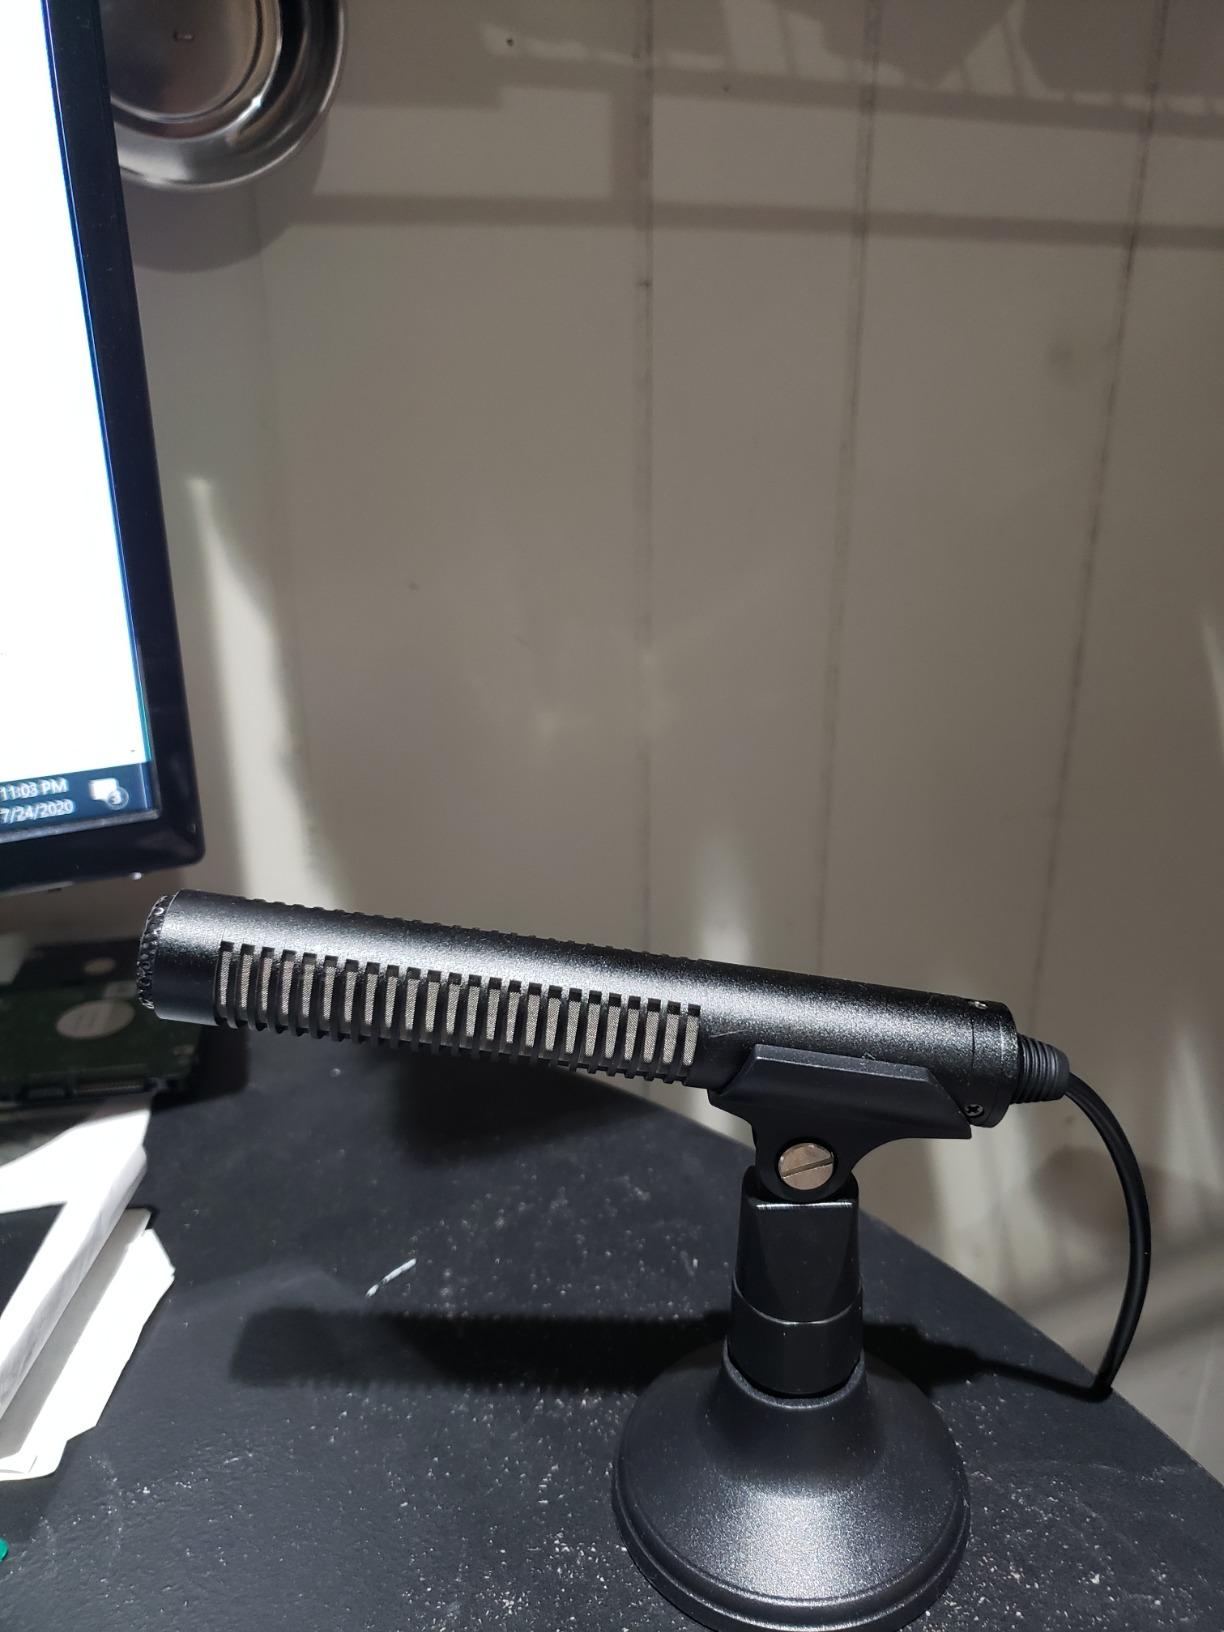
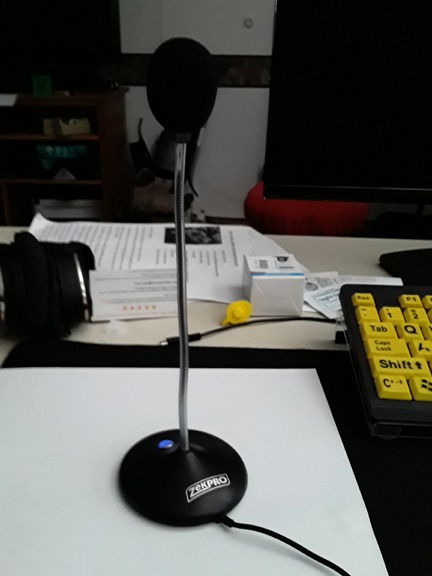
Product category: microphone
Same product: no